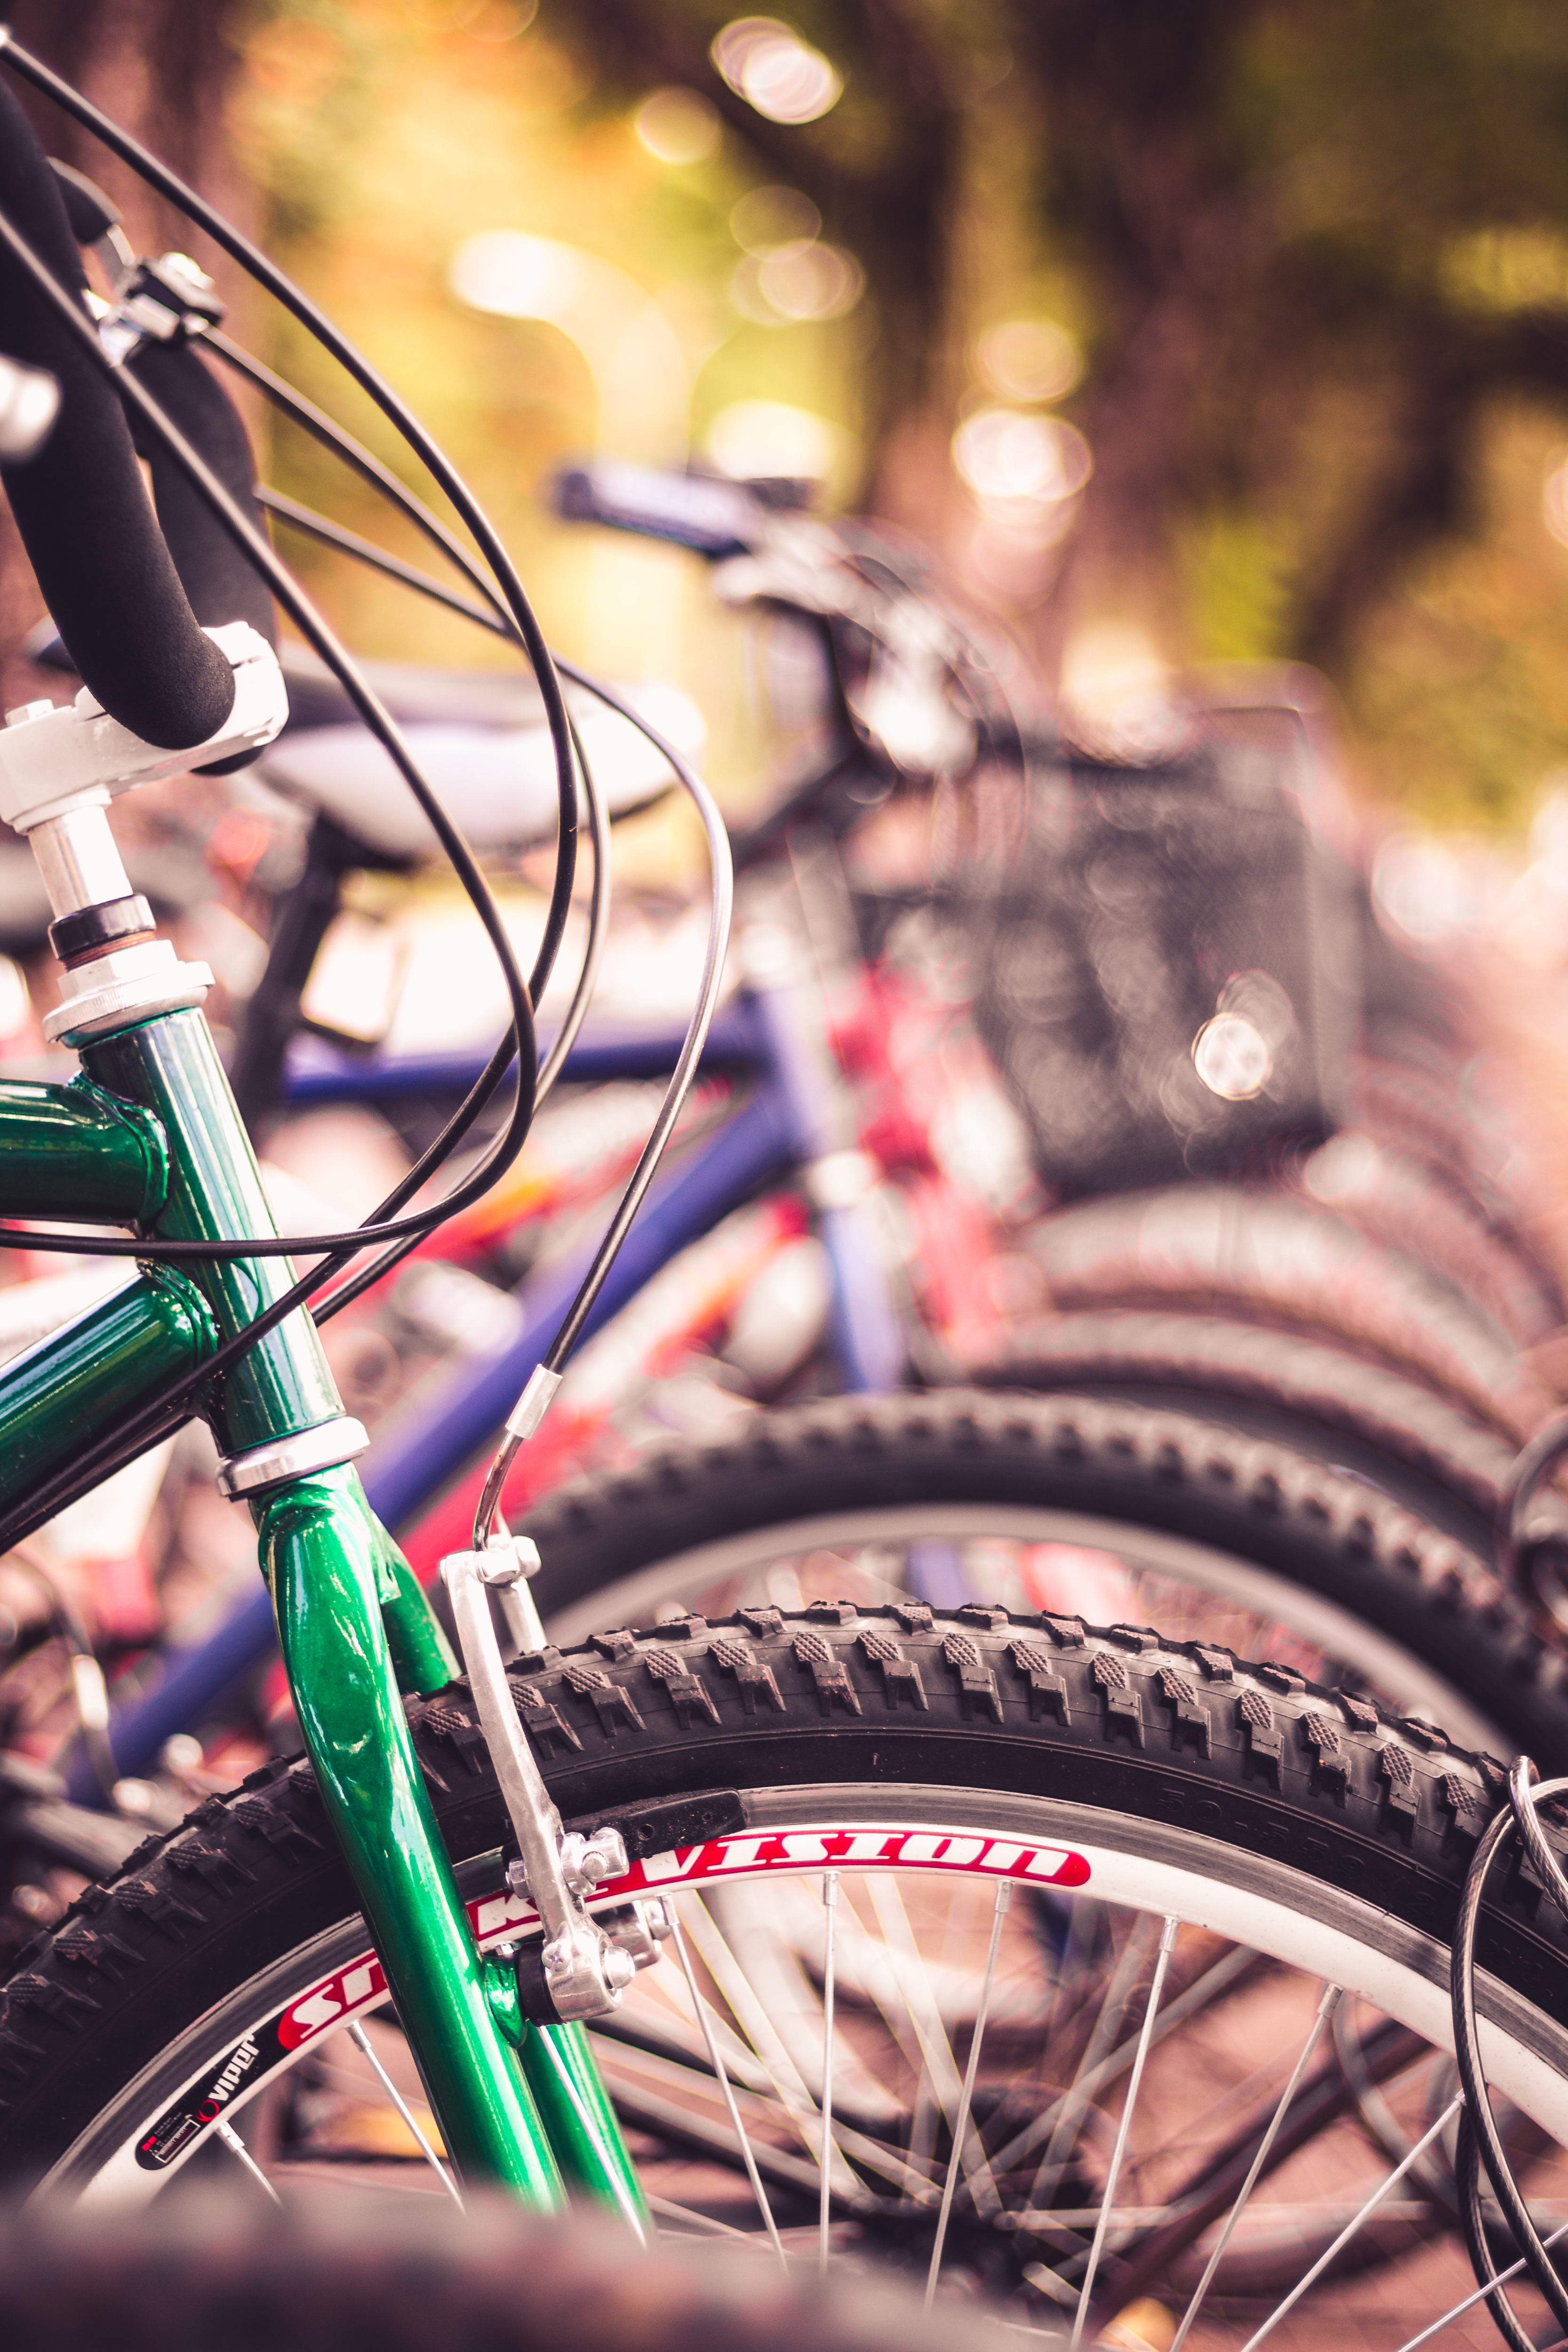
wheel, bicycle, spring, vehicle, color, sports equipment, mountain bike, tyre, cycling, land vehicle, brake cable